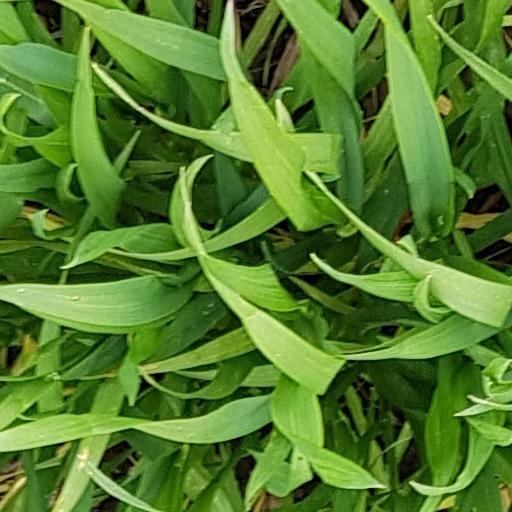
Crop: wheat